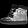
Label: Ankle boot